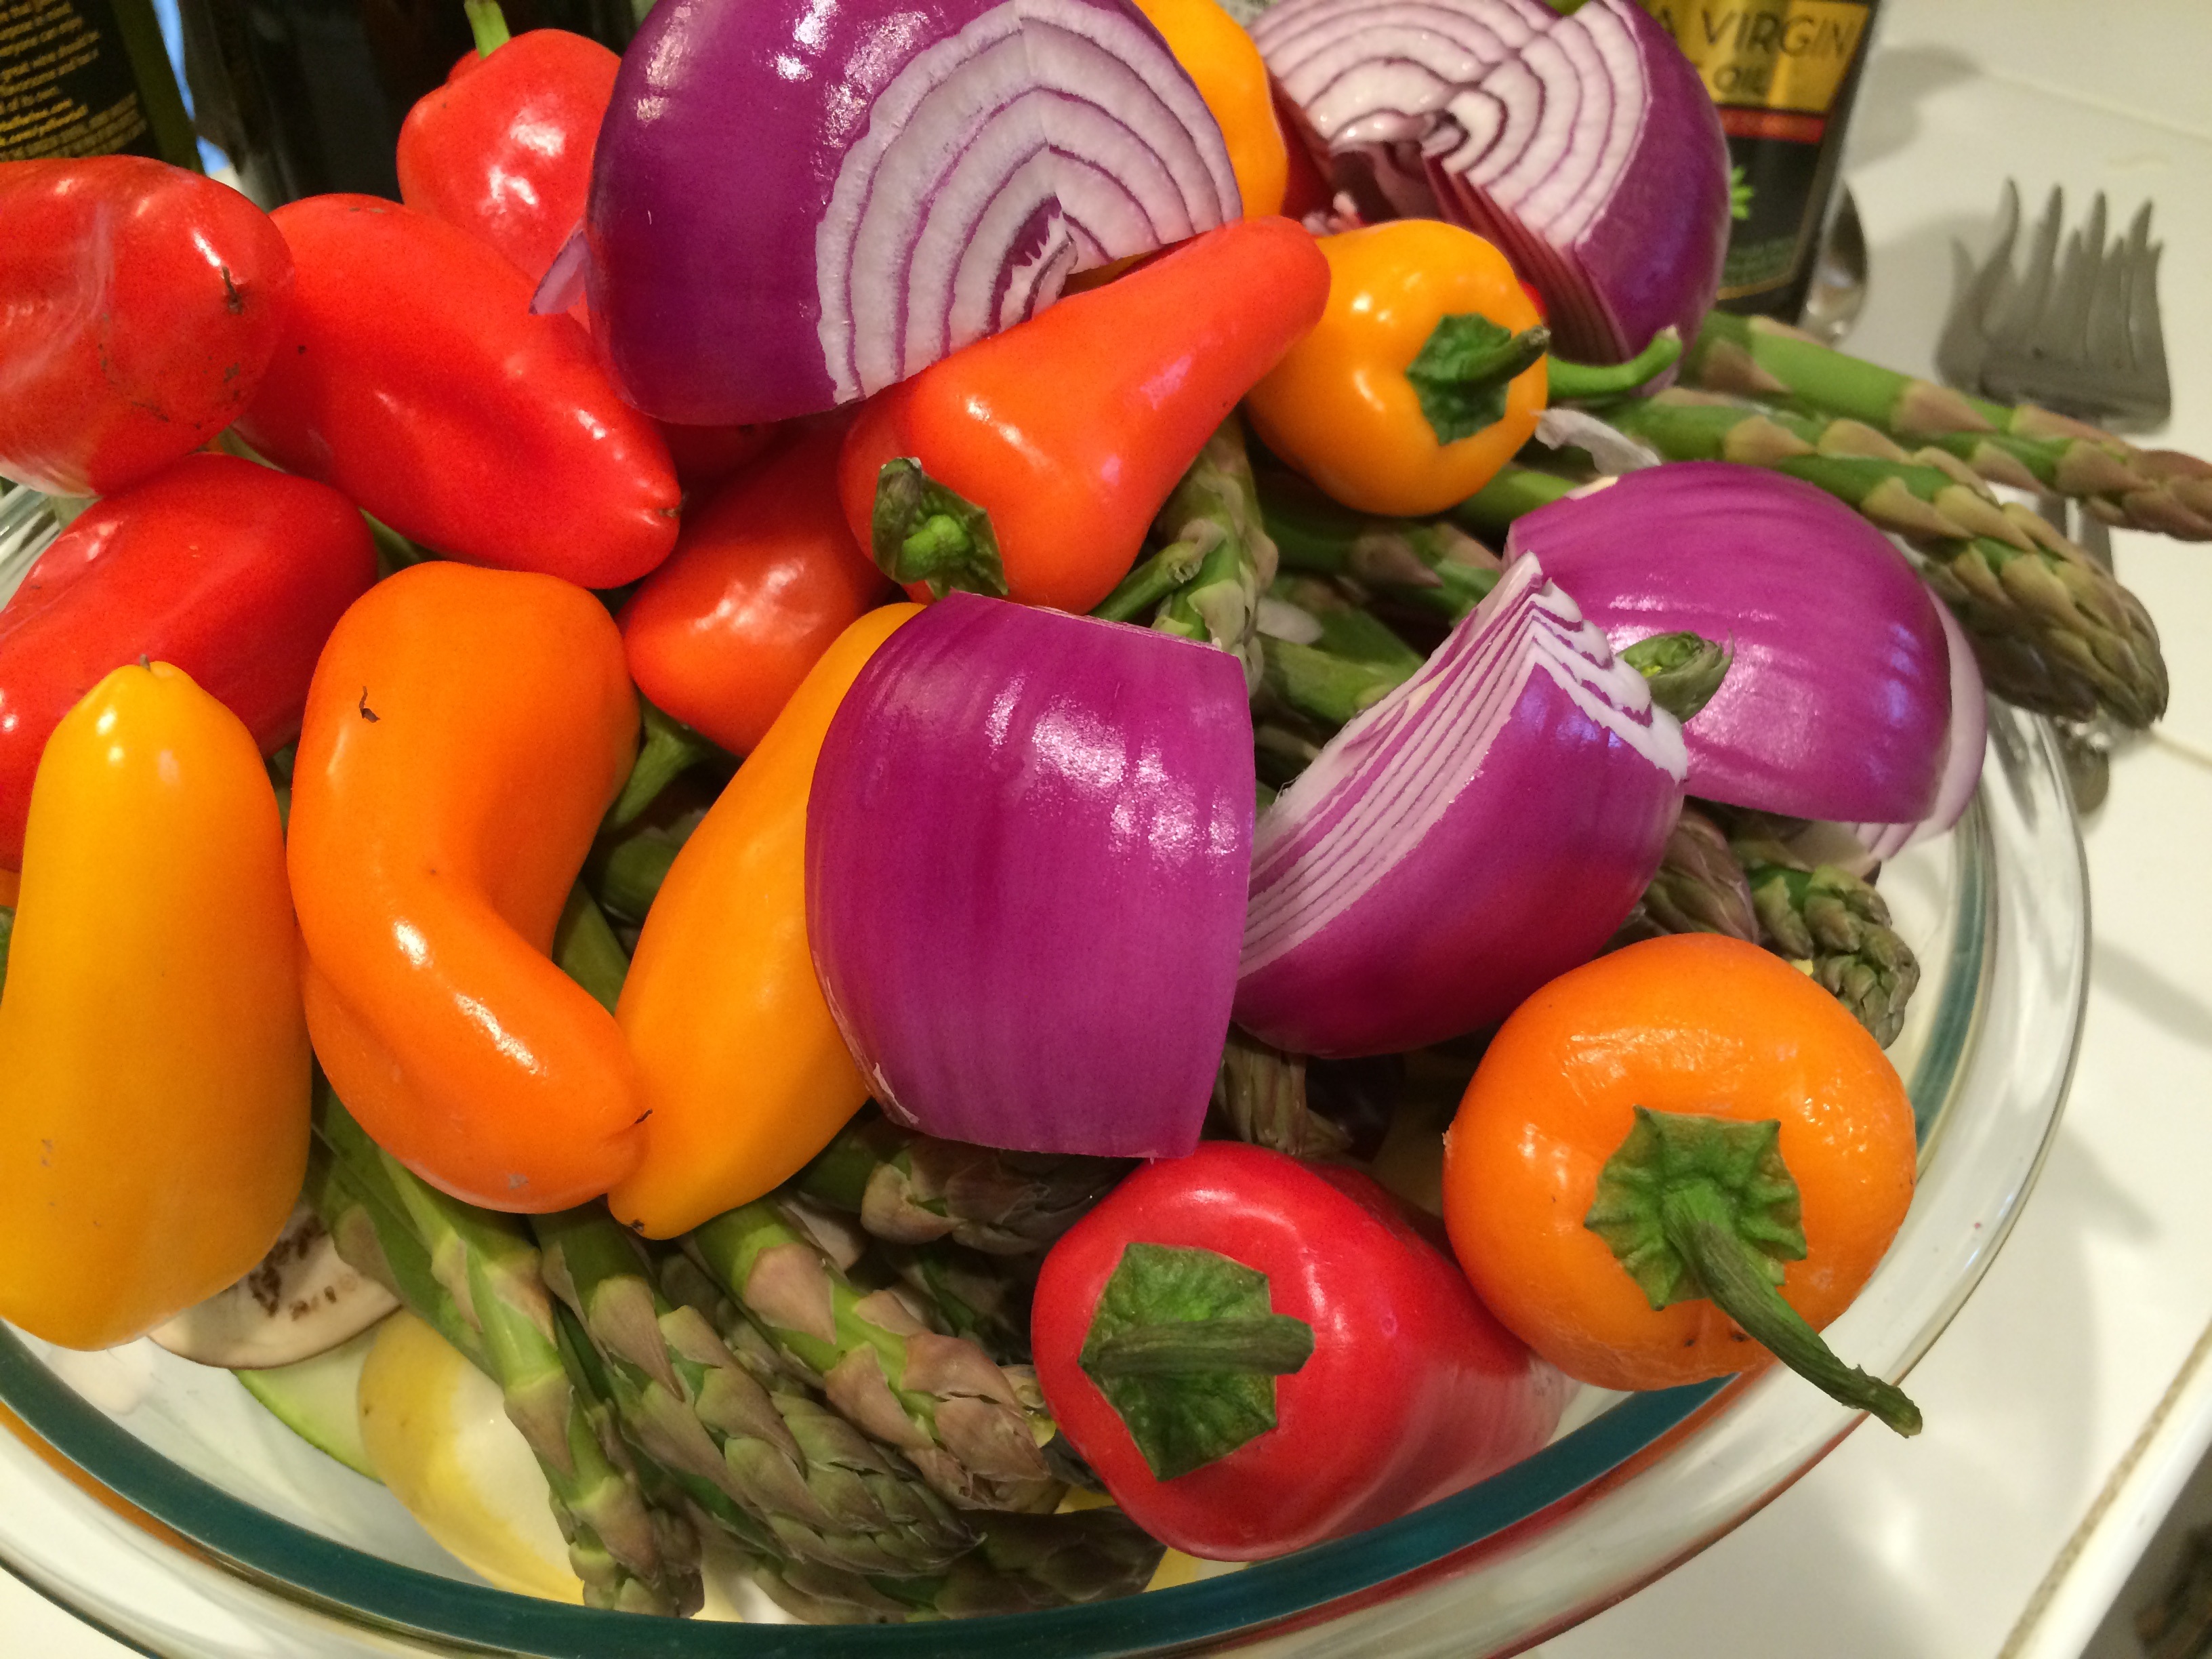
plant, bowl, dish, meal, food, produce, vegetable, health, vegetables, vitamins, organic, flowering plant, land plant